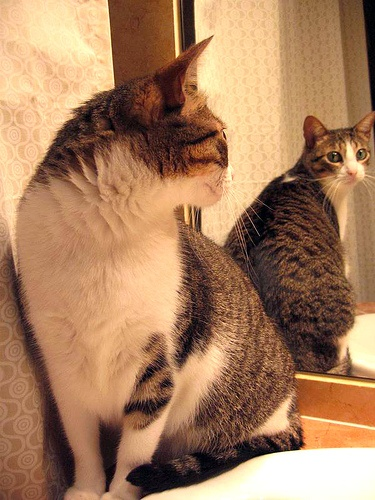
A cat is looking over its shoulder at the mirror.
a black gray and white cat looking into a mirror
A gray and white cat sitting in front of a bathroom mirror.
A cat is on a shelf looking in the mirror.
A cat is sitting on a bathroom counter while turned around looking in the mirror.